The Persians

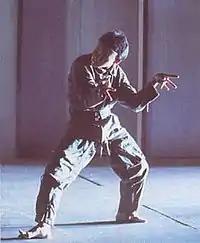
Detail from the front cover of the programme to Peter Sellars' 1993 production of the play.

According to a scholium at Aristophanes' "Frogs" 1028, Hiero of Syracuse at some point invited Aeschylus to reproduce "The Persians" in Sicily.